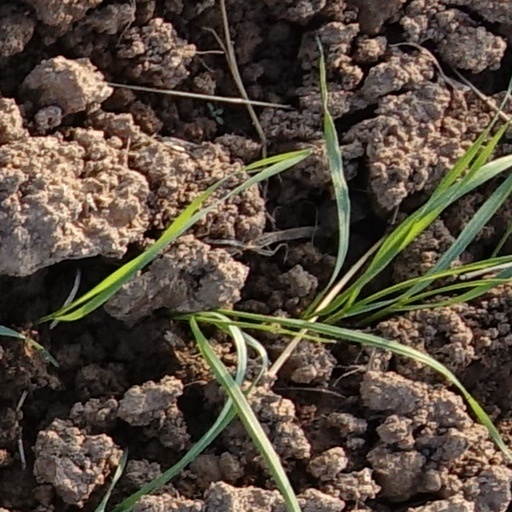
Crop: wheat